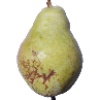
Label: pear_williams